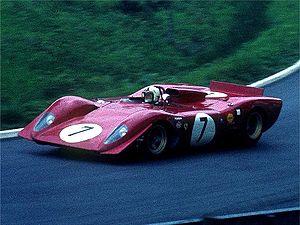
La Ferrari 312 P désigne une voiture de sport-prototypes correspondant aux spécifications du Groupe 6 FIA de l’époque utilisée en compétition en 1969 et 1970. La nouvelle version 1971 destinée aux compétitions sport-prototypes comportait un moteur 12 cylindres à plat, souvent dénommé moteur boxer. De nombreuses publications ont ajouté un B après le P de sa dénomination pour indiquer le type de moteur, mais cette dénomination ne fut jamais officiellement avalisée par Ferrari qui continua à simplement appeler le modèle 1971 312 P.